Eye beam

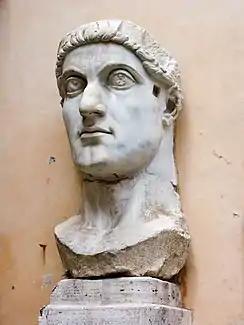
The colossal head of Constantine the Great (Capitoline Museums)

The exaggerated eyes of fourth-century Roman emperors like Constantine the Great ("illustration") reflect this character. The concept found expression in poetry into the 17th century, most famously in John Donne's poem "The Extasie":